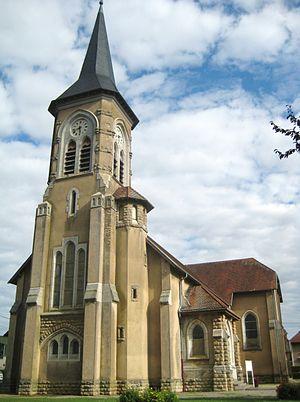
Giraumont est une commune française située dans le département de Meurthe-et-Moselle, en région Grand Est.